Mental chronometry

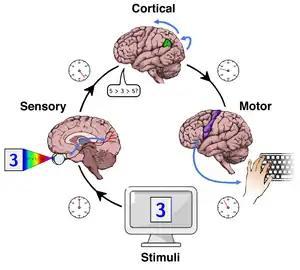
Representation of the stages of processing in a typical reaction time paradigm

Mental chronometry is the scientific study of processing speed or reaction time on cognitive tasks to infer the content, duration, and temporal sequencing of mental operations. Reaction time (RT; also referred to as "response time") is measured by the elapsed time between stimulus onset and an individual's response on elementary cognitive tasks (ECTs), which are relatively simple perceptual-motor tasks typically administered in a laboratory setting. Mental chronometry is one of the core methodological paradigms of human experimental, cognitive, and differential psychology, but is also commonly analyzed in psychophysiology, cognitive neuroscience, and behavioral neuroscience to help elucidate the biological mechanisms underlying perception, attention, and decision-making in humans and other species.